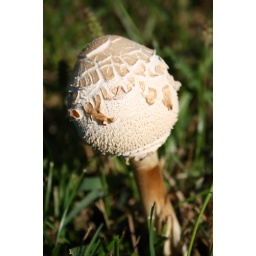
Taken at Stockdale Park near Liberty, Missouri. I spotted these in a field from about 50 yards away.